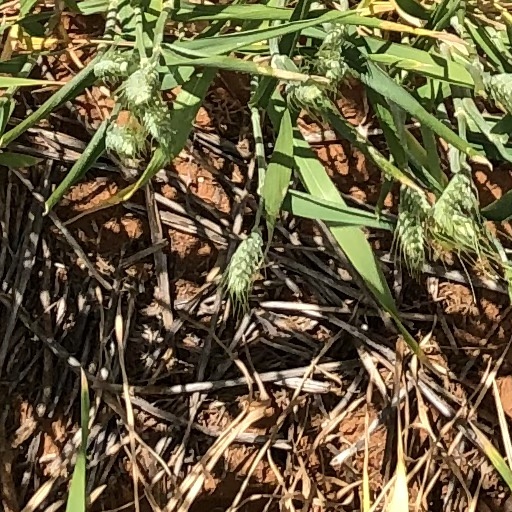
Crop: wheat